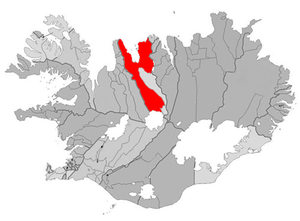
Hólar
Distriktet Skagafjörður hvor Hólar ligger.
Hólar er et lille samfund í Hjaltadal med omkring 100 beboere beliggende i distriktet Skagafjörður i det nordlige Island, omtrent 379 km fra Reykjavík.